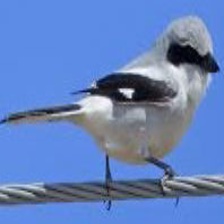
Species: LOGGERHEAD SHRIKE
Scientific name: LANIUS LUDOVICIANUS